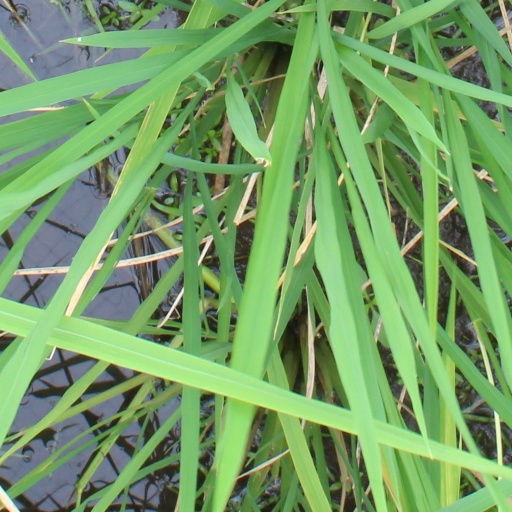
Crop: rice